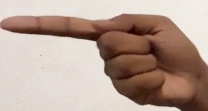
ASL sign: G